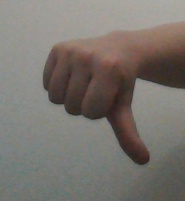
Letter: waw